Andy Ruiz Jr.

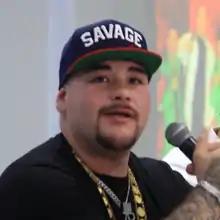
Ruiz Jr. in 2019

Andrés Ponce Ruiz Jr. (born September 11, 1989) is a Mexican-American professional boxer. He is a former unified world heavyweight champion, having held the World Boxing Association (WBA) (Super version), International Boxing Federation (IBF), and World Boxing Organization (WBO) titles in 2019. He also held the International Boxing Organization (IBO) title during that reign.